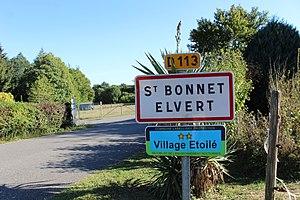
Entrée du village
Saint-Bonnet-Elvert est une commune française située dans le département de la Corrèze en région Nouvelle-Aquitaine.